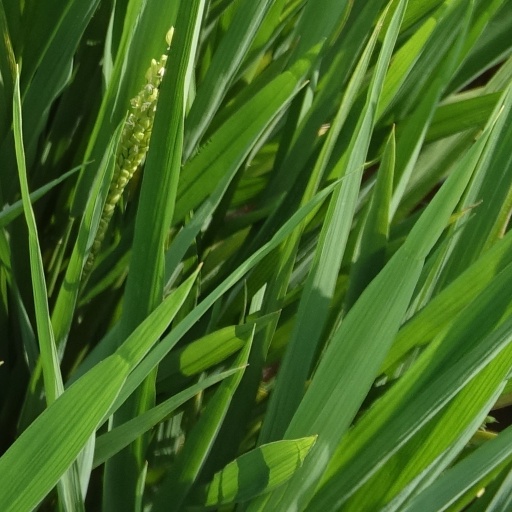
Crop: rice